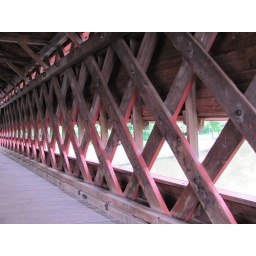
The wall of the Sachs covered bridge in Gettysburg, PA